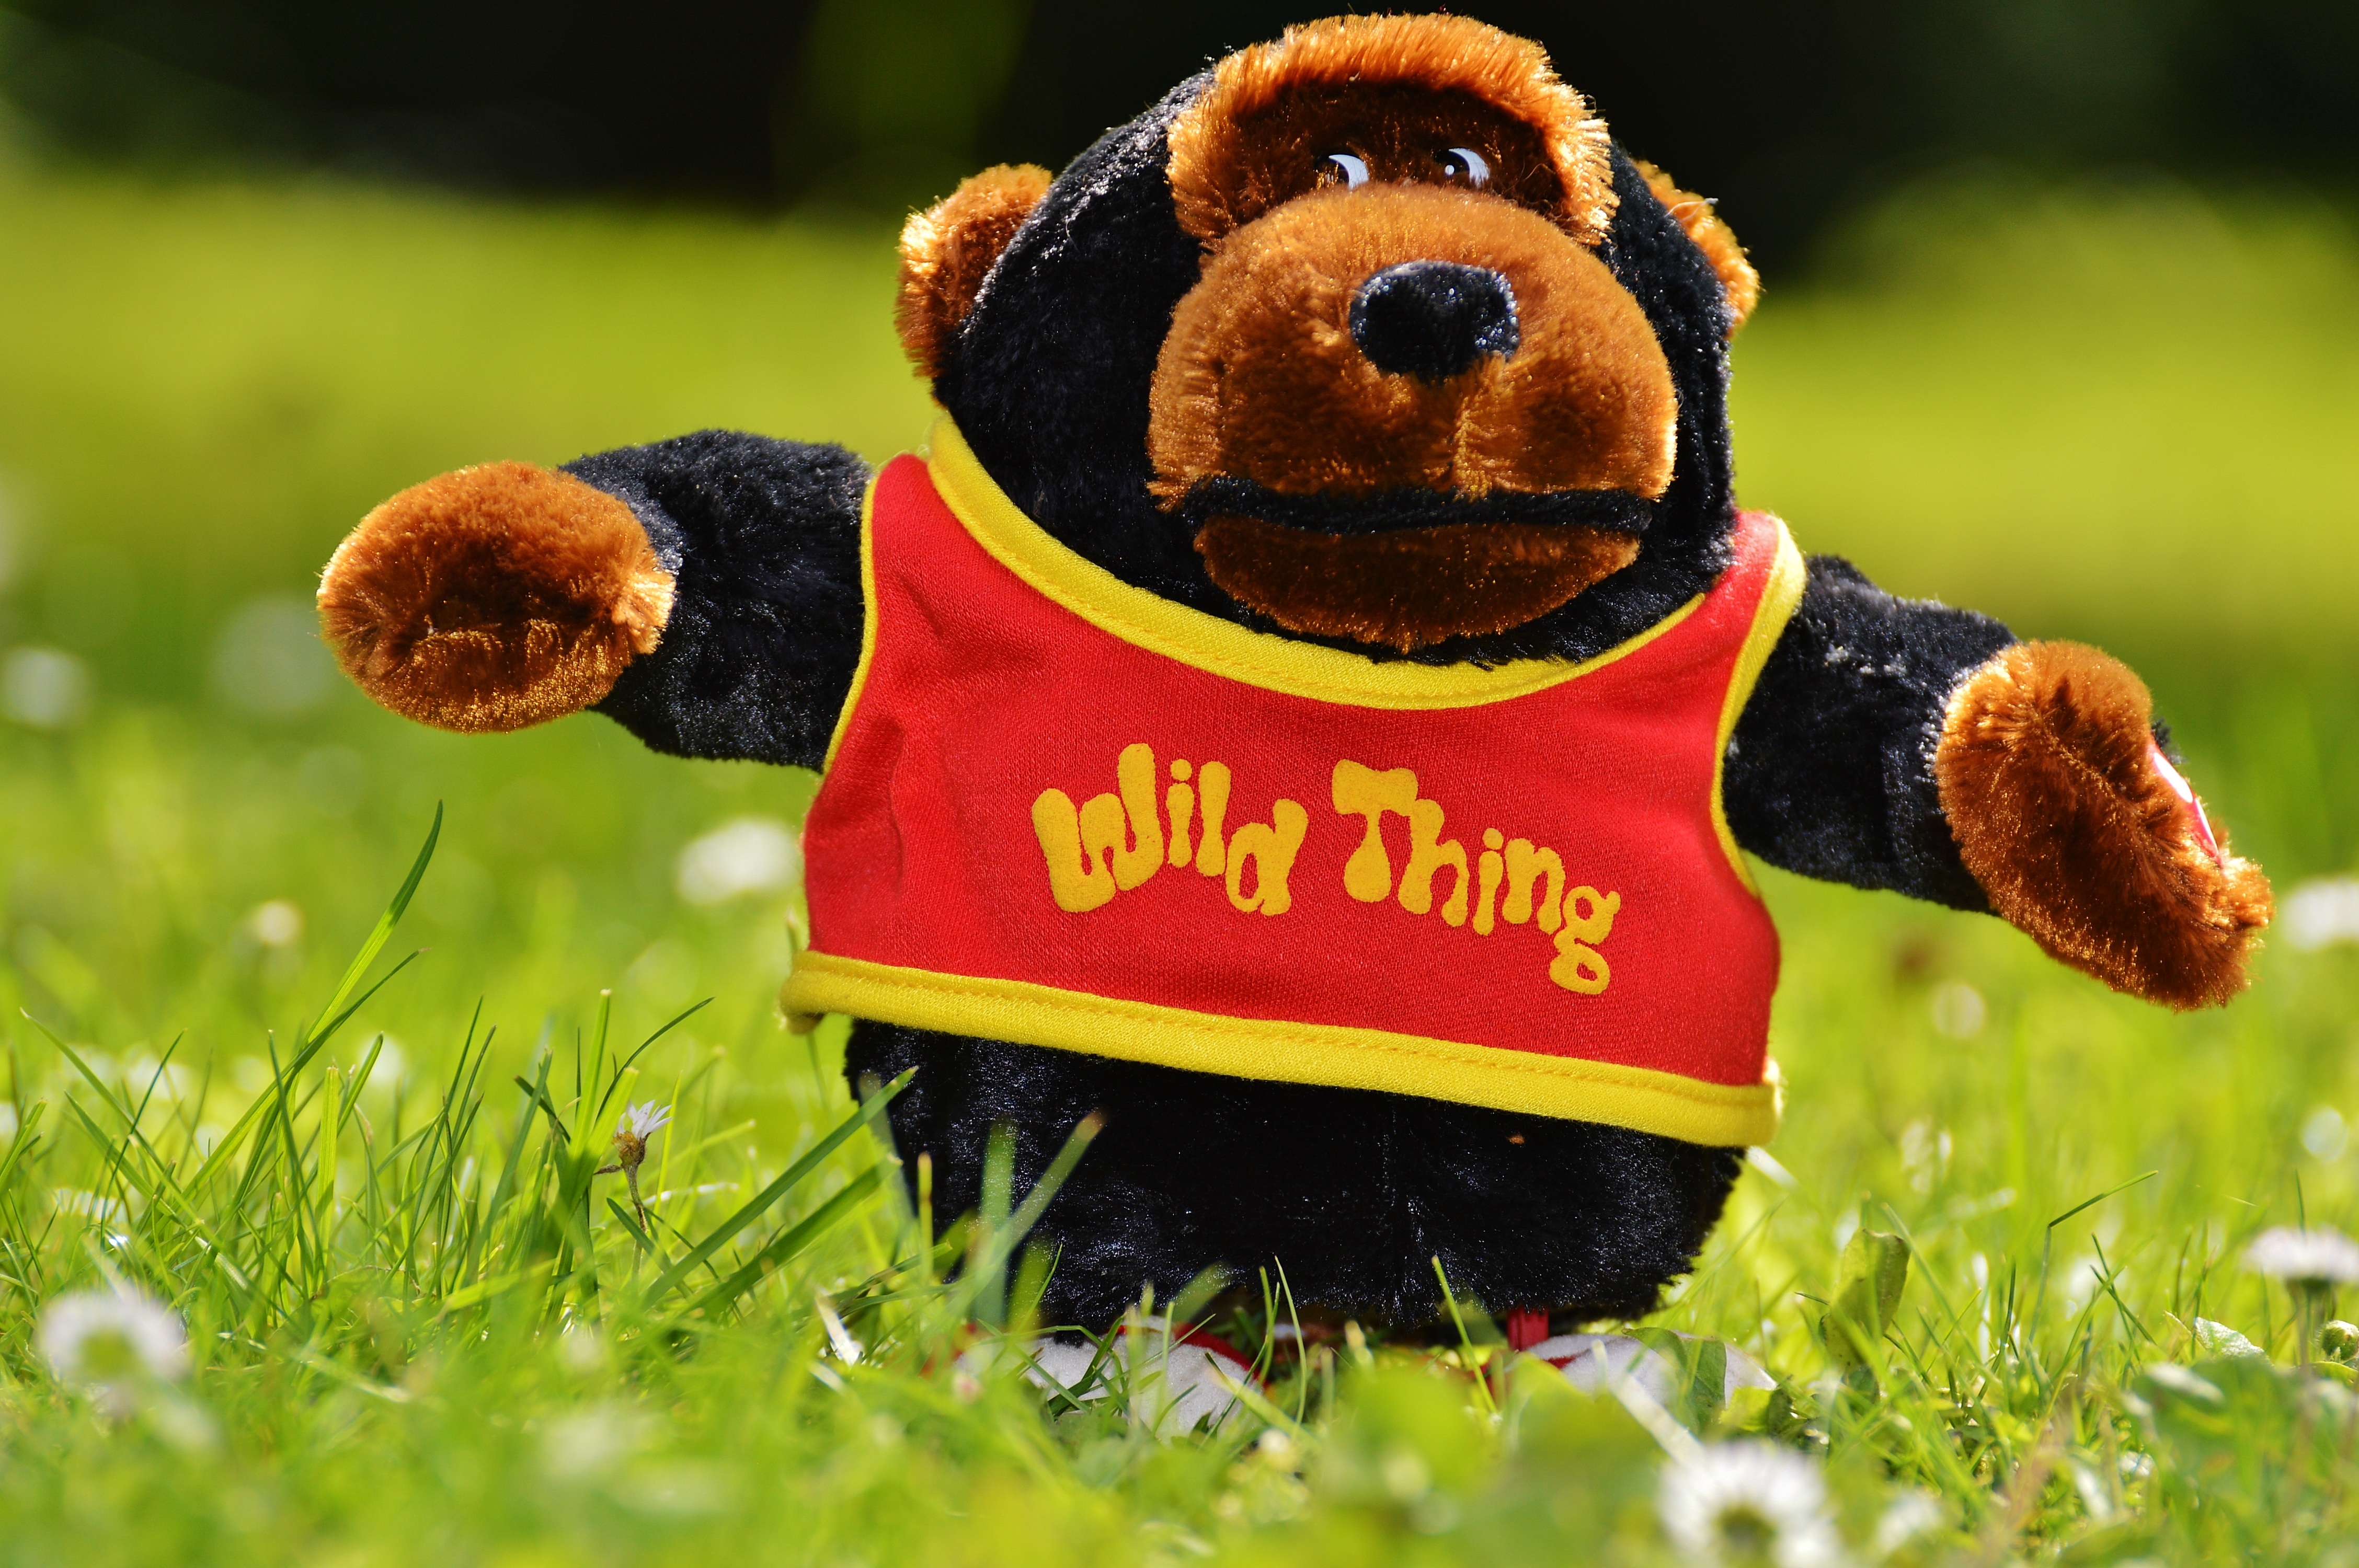
meadow, cute, monkey, toy, teddy bear, children, toys, funny, soft toy, stuffed toy